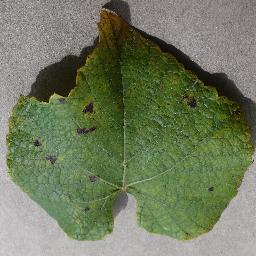
Label: Grape___Leaf_blight_(Isariopsis_Leaf_Spot)